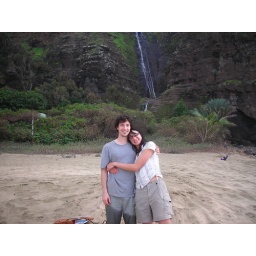
We're engaged! taken right after Charlie proposed, his pants are still wet from kneeling in the water